Question: What color is the grass?
Tambaya: Menene launin ciyawa?
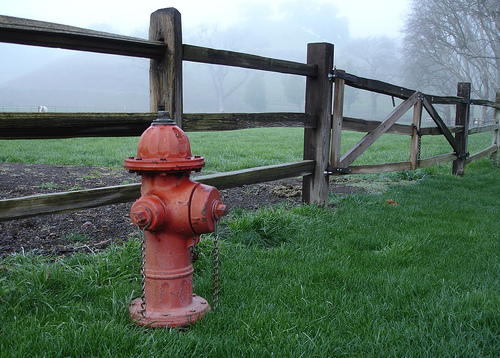
Answer: Green.
Amsa: Kore.